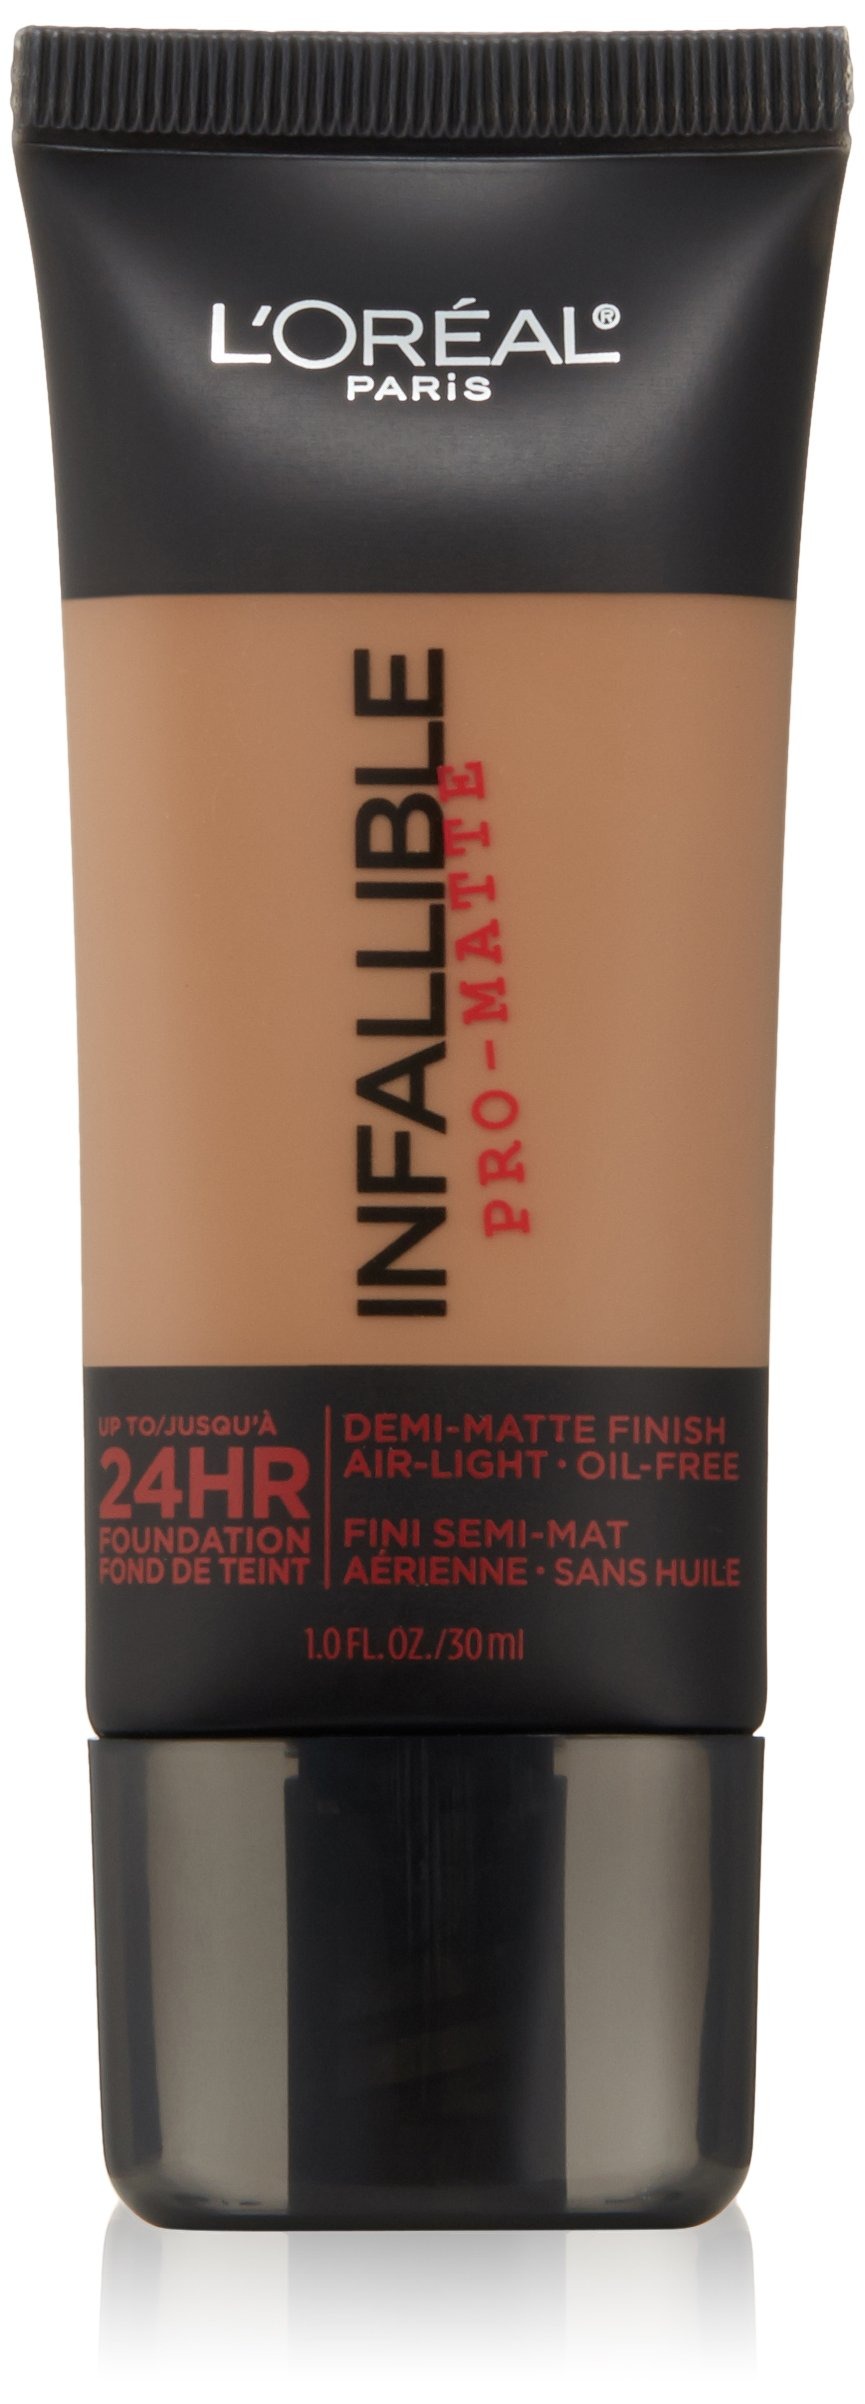
Item Name: L'Oréal Paris Infallible Pro-Matte Foundation, Classic Tan, 1 fl. oz.
Bullet Point 1: Up to 24HR matte without the flat
Bullet Point 2: Air-light texture, demi-matte finish
Bullet Point 3: Hides Imperfections for a Smooth Complexion
Bullet Point 4: The pro look of longwear
Value: 1.0
Unit: fl oz

Price: 9.92